Joanna Angelett

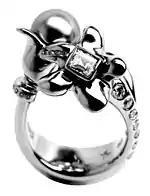
Ring "After the Rain" from the "Royal Garden Collection"

In 2006, Angelett was granted "The Artist with Significant Achievement" visa by the British Home Office. In 2007, she relocated her company to Sussex, England, and in 2008, she established an art and jewellery design gallery in the Hatton Garden jewelry district in central London, where during the period from 2008 to 2019 Angelett established several new art collections and wrote the short story cycle, published in British press, about inspiration behind the creation of art objects.